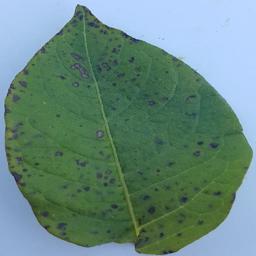
Etiqueta: Tizon_Temprano